Kishan Lal Rajpoot

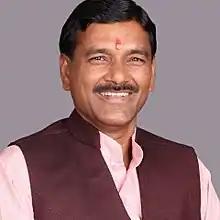

Kishan Lal Rajpoot is an Indian politician in the Indian state of Uttar Pradesh.